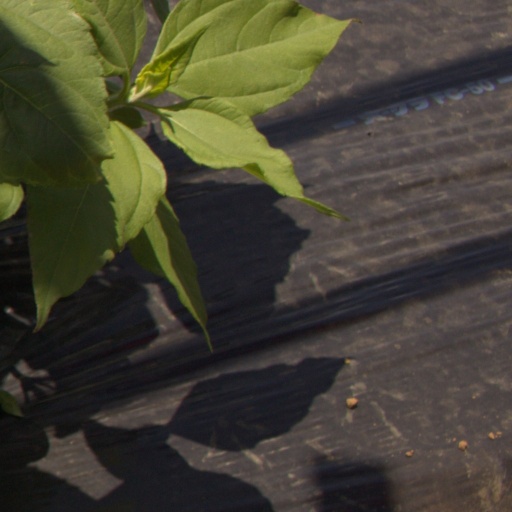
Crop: Jerusalem artichoke